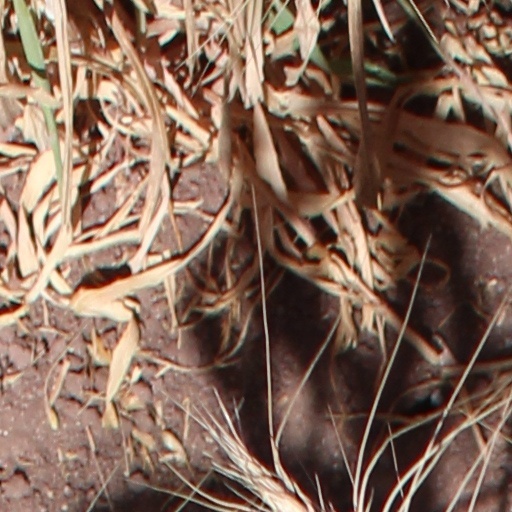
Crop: wheat